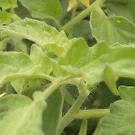
Crop: Tomato
Condition: healthy-leaf